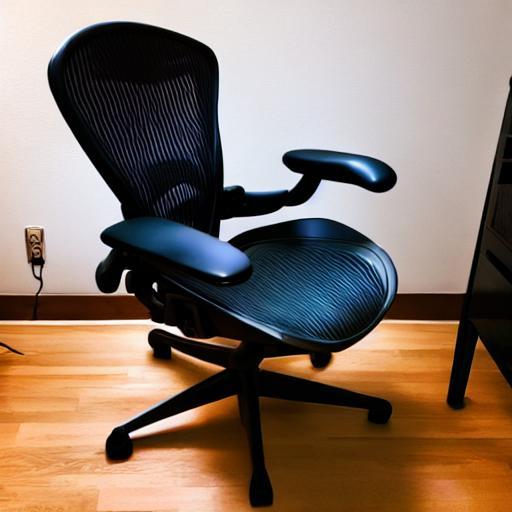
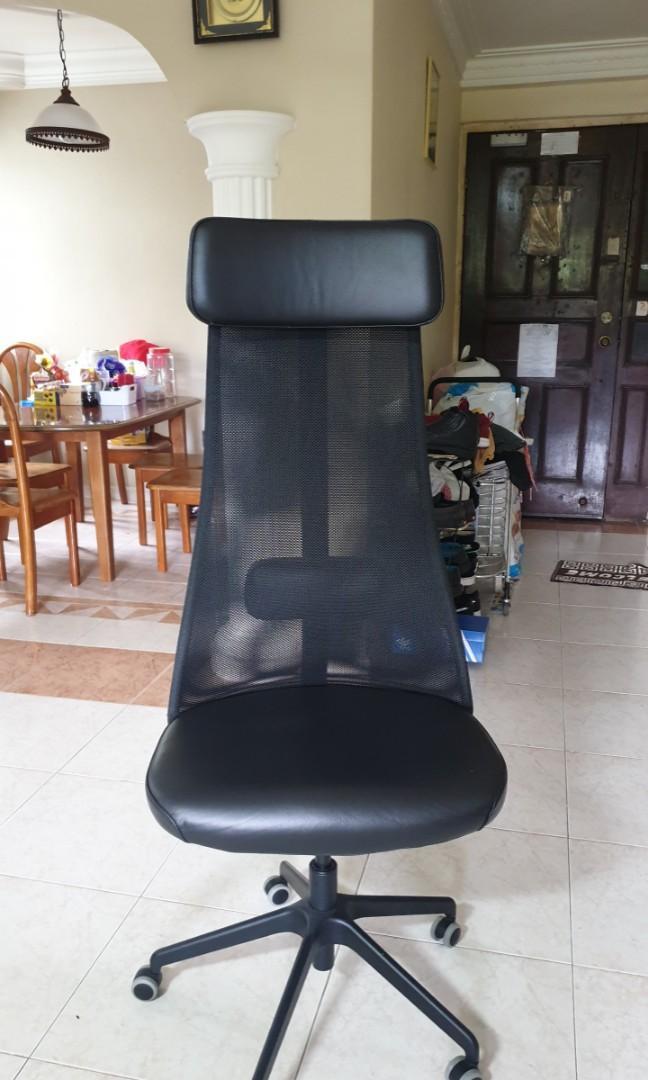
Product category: items_chair
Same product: no